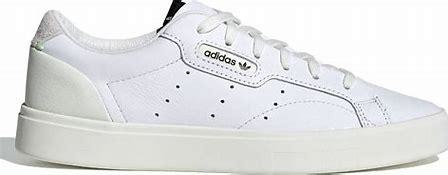
Brand: Adidas
Model: Sleek